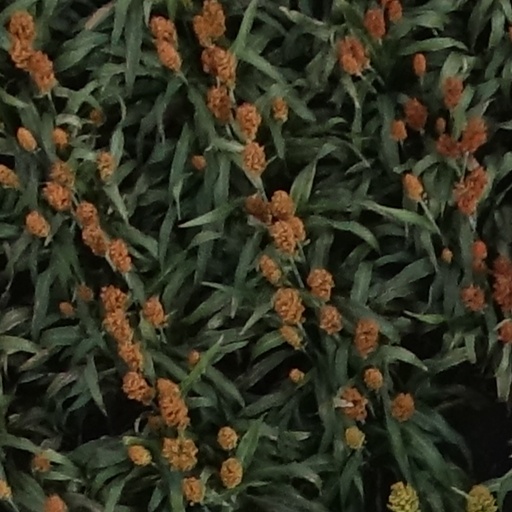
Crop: sorghum